Long Clawson

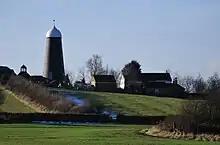
Long Clawson Windmill

The village has a recently restored windmill conspicuous on the skyline from the south. The mill, located at Mill Farm, has a typically Lincolnshire-style cap (white painted ogee-shaped) and counts as a Grade II listed building.